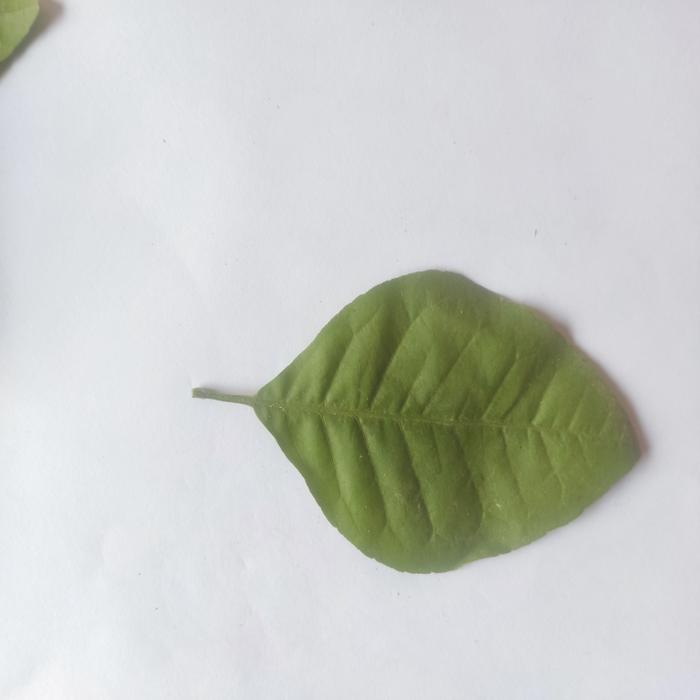
Crop: Aegle Marmelos
Leaf condition: Healthy_Leaf